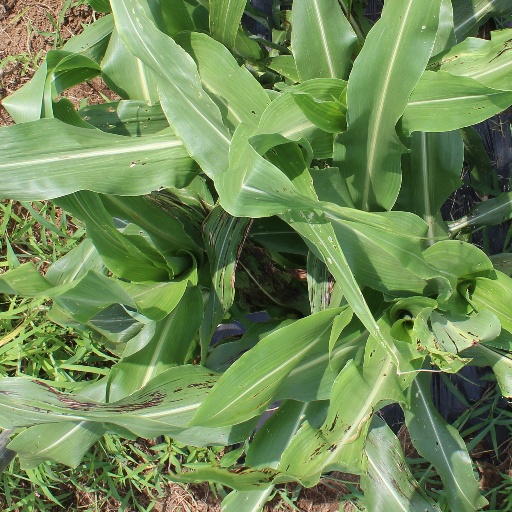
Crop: sorghum